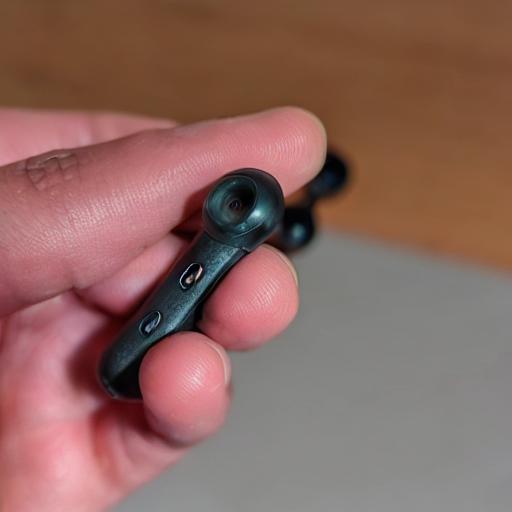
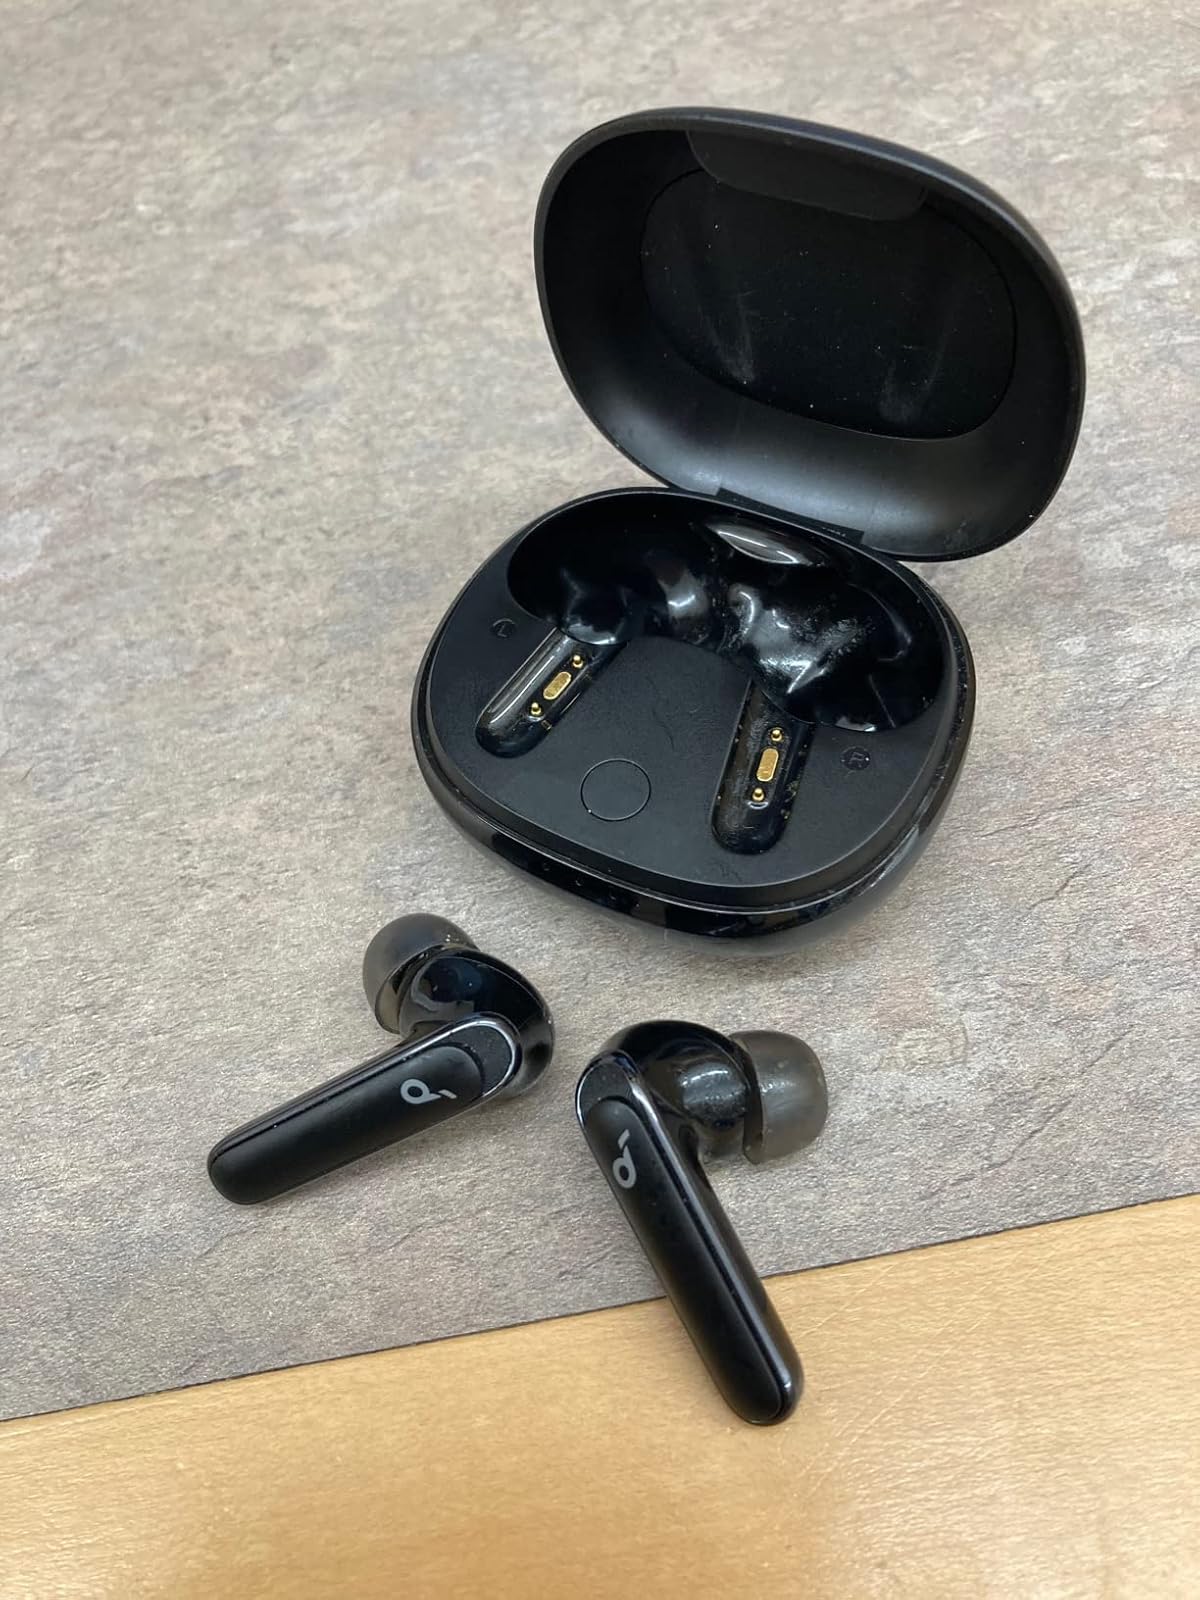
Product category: earbuds
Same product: no